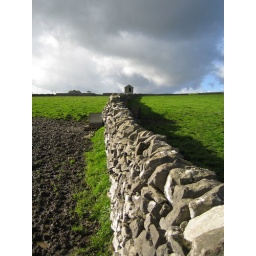
View along a dry stone wall to a old hut, during a country walk in Derbyshire, View BIG